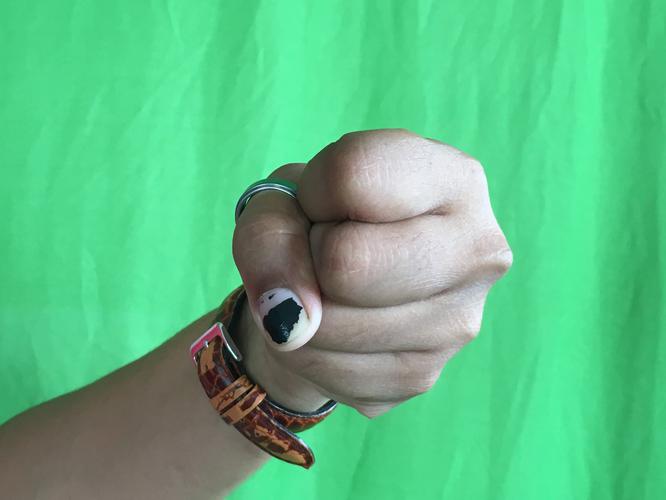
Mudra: Mushti
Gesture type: single_hand